Superminicomputer

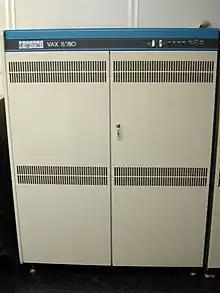
DEC VAX-11/780 superminicomputer

Perkin-Elmer spun off their Data Systems Group in 1985 to form Concurrent Computer Corporation which continued making these systems. Nixdorf Computer, Norsk Data, and Toshiba also produced systems.